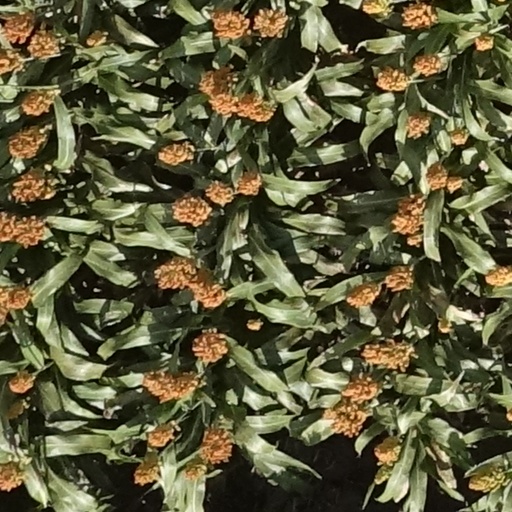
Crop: sorghum